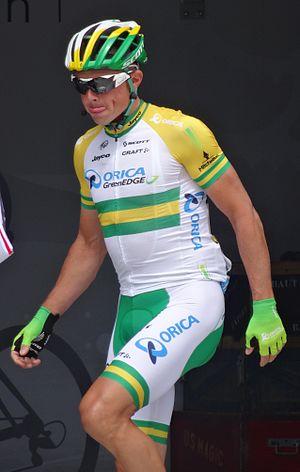
Reportage photographique réalisé le mardi 8 juillet à l'occasion du départ de la quatrième étape du Tour de France 2014 au Touquet-Paris-Plage, Nord-Pas-de-Calais, France.